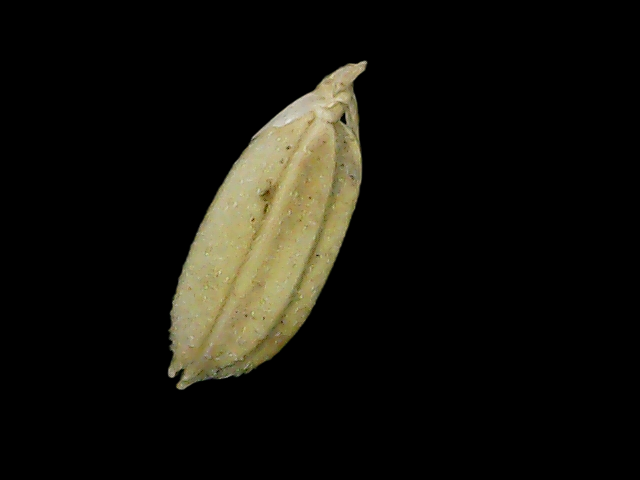
Rice variety: Bd52